1948 Greek Football Cup final

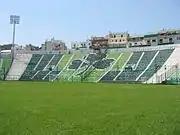
Leoforos Alexandras Stadium.

This was the fifth Greek Cup final held at Leoforos Alexandras Stadium, after the 1932, 1939, 1940 and 1947 finals. (Leoforos also hosted the replay match of the 1933 final between Ethnikos Piraeus and Aris).